Kinship

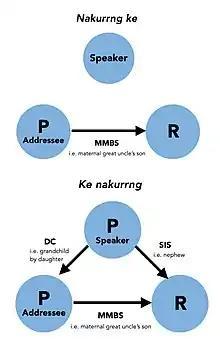
An illustration of the bi-relational and tri-relational senses of "nakurrng" in Bininj Kunwok

While normal kin-terms discussed above denote a relationship between two entities (e.g. the word 'sister' denotes the relationship between the speaker or some other entity and another feminine entity who shares the parents of the former), trirelational kin-terms—also known as triangular, triadic, ternary, and shared kin-terms—denote a relationship between three distinct entities. These occur commonly in Australian Aboriginal languages with the context of Australian Aboriginal kinship.